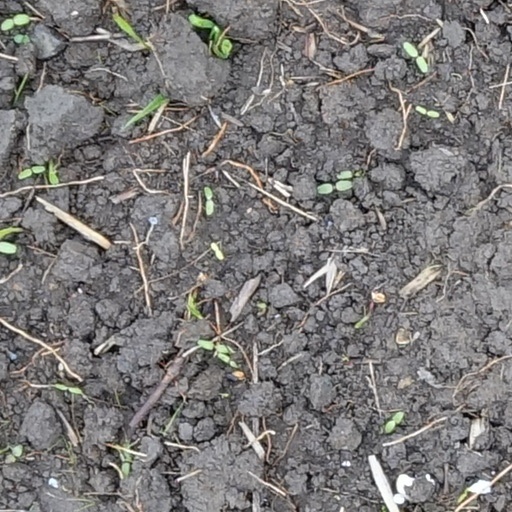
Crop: wheat